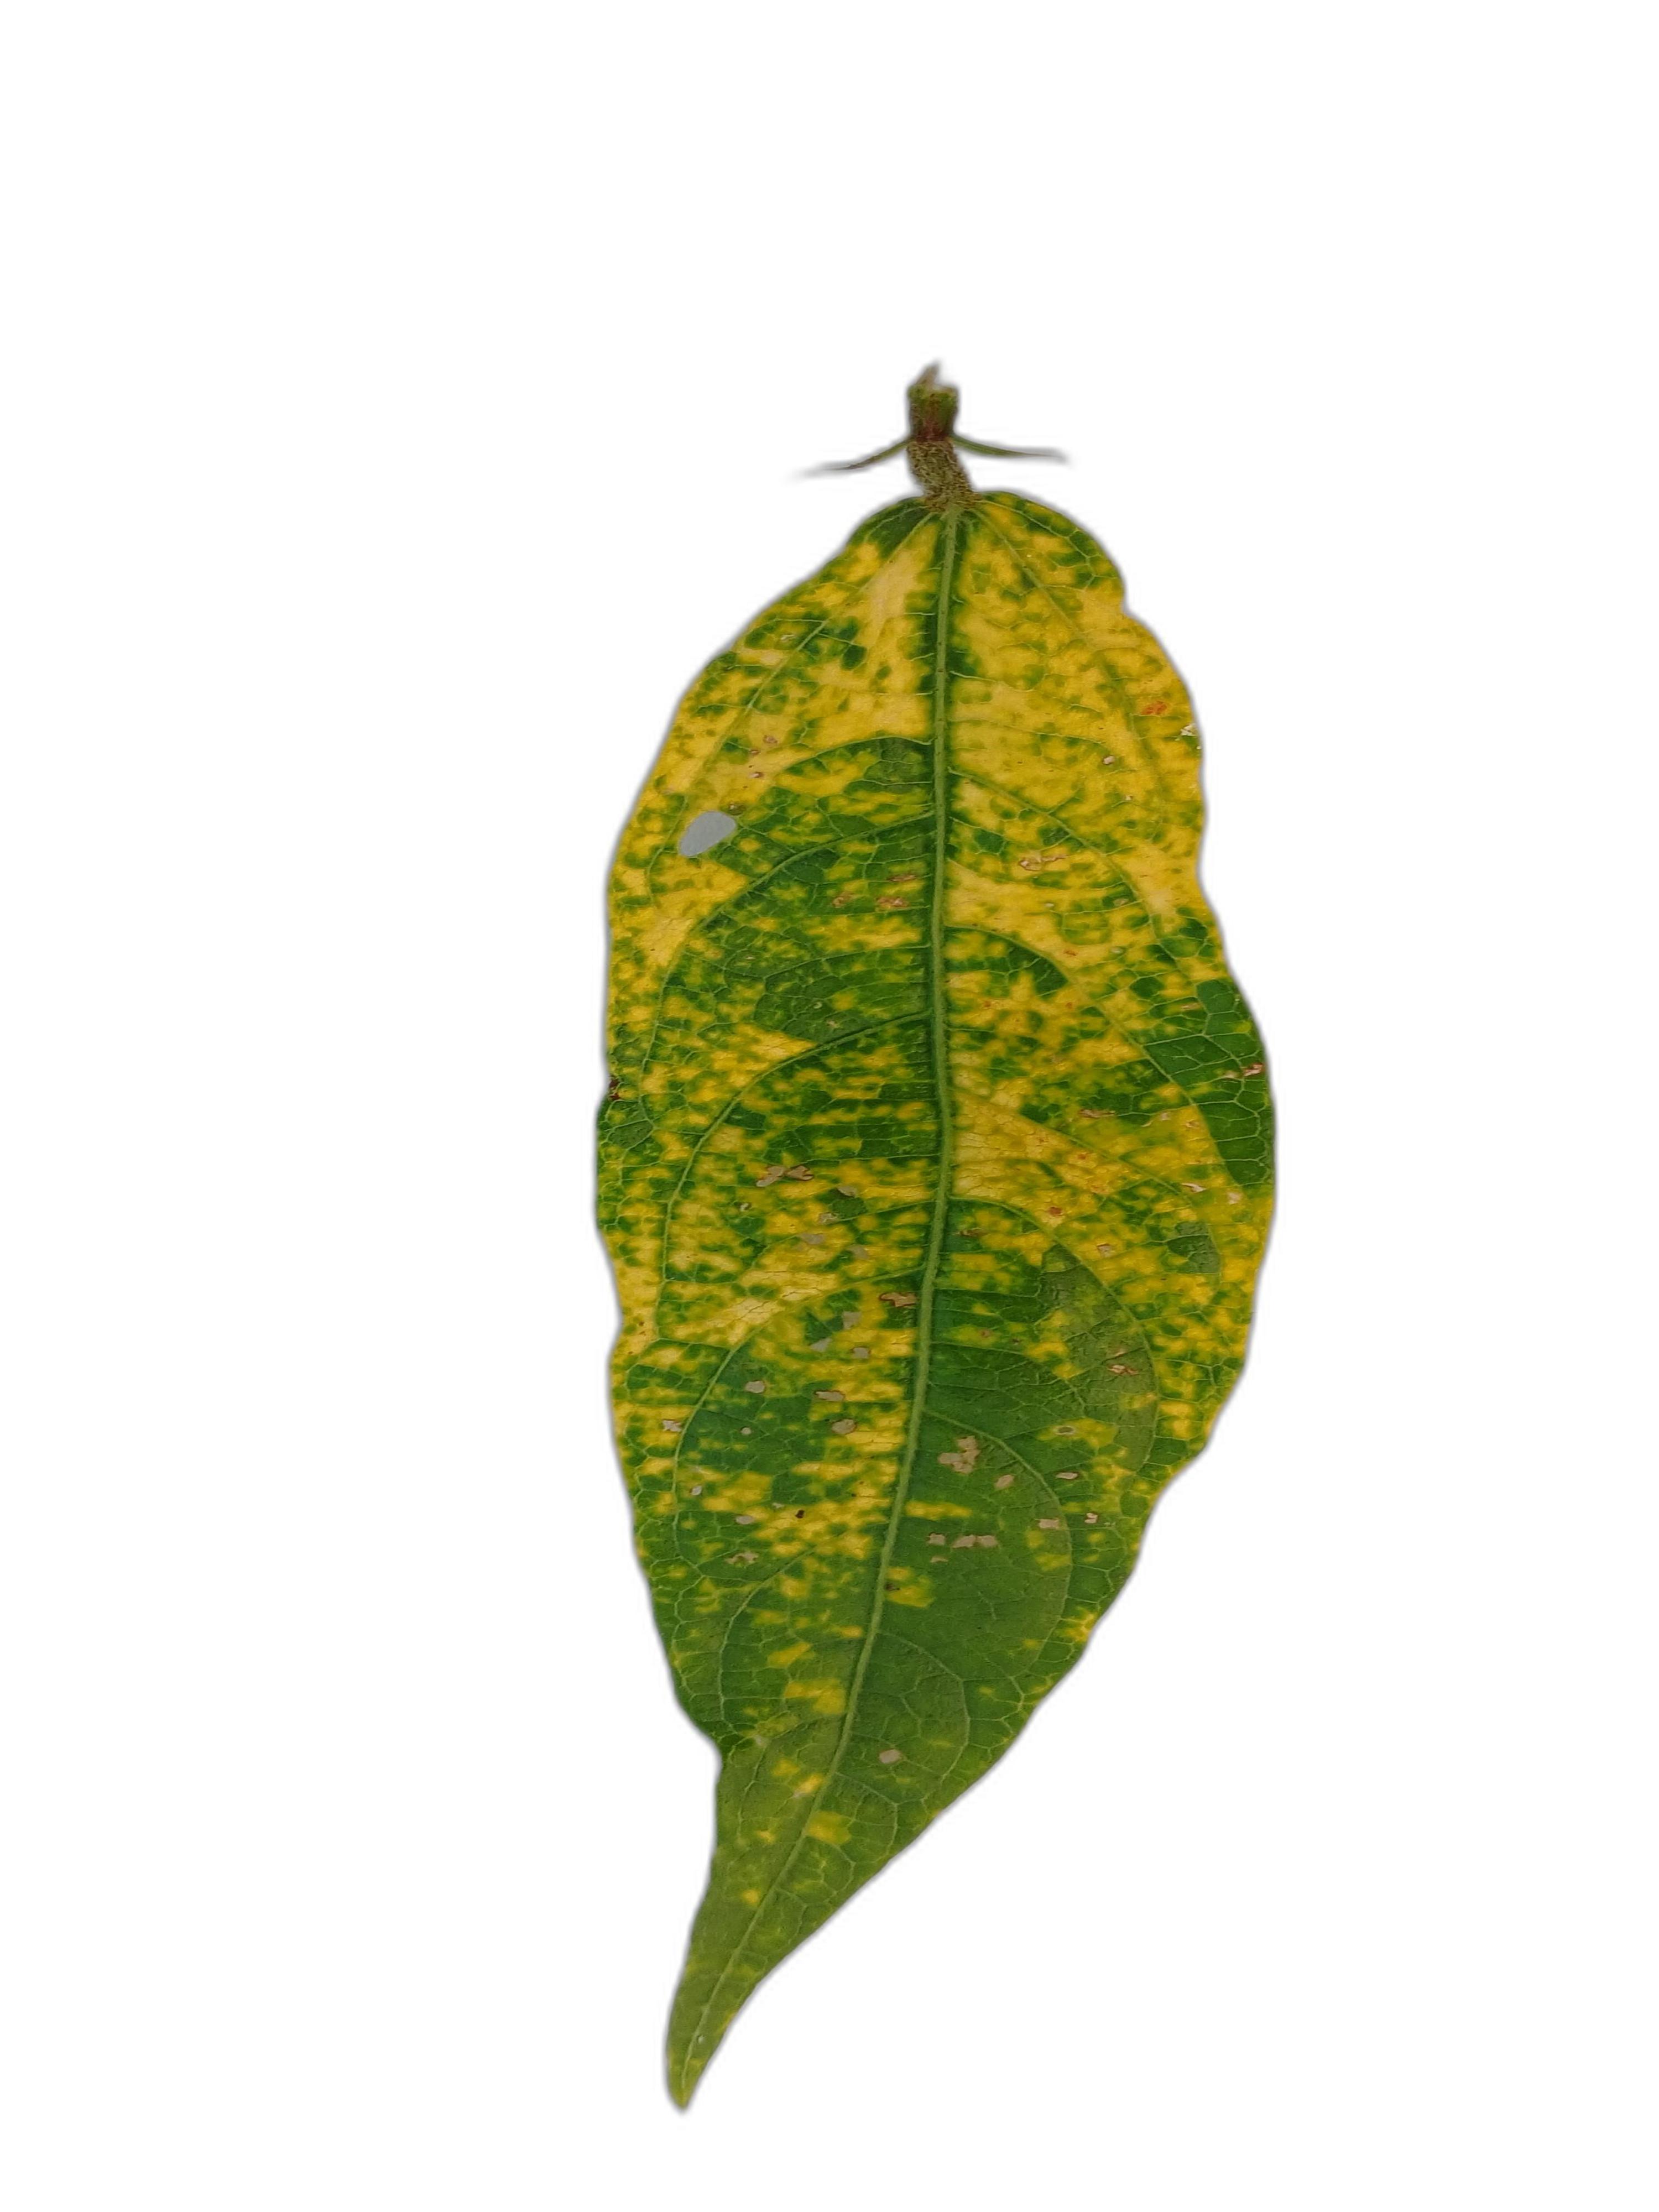
Label: Yellow Mosaic